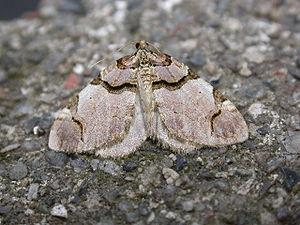
Anticlea derivata, la Cidarie dérivée ou la Violette, est une espèce de lépidoptères de la famille des Geometridae.